Istrian Demarcation

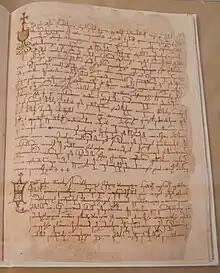
Istrian Demarcation, State Archive in Rijeka

The Istrian Demarcation or Istrian Perambulation is a legal document on the demarcation of territories between neighbouring municipalities in Istria, currently shared by Croatia, Slovenia, and Italy. More precisely, between the possessions of the Patriarchate of Aquileia, the Count of Gorica and Pazin and the representatives of the Venetian Republic. In addition to the borders that were being agreed upon only in disputed parts of Istria, the Istrian Demarcation also established the payment of fees for the use of forests, vineyards and pastures.